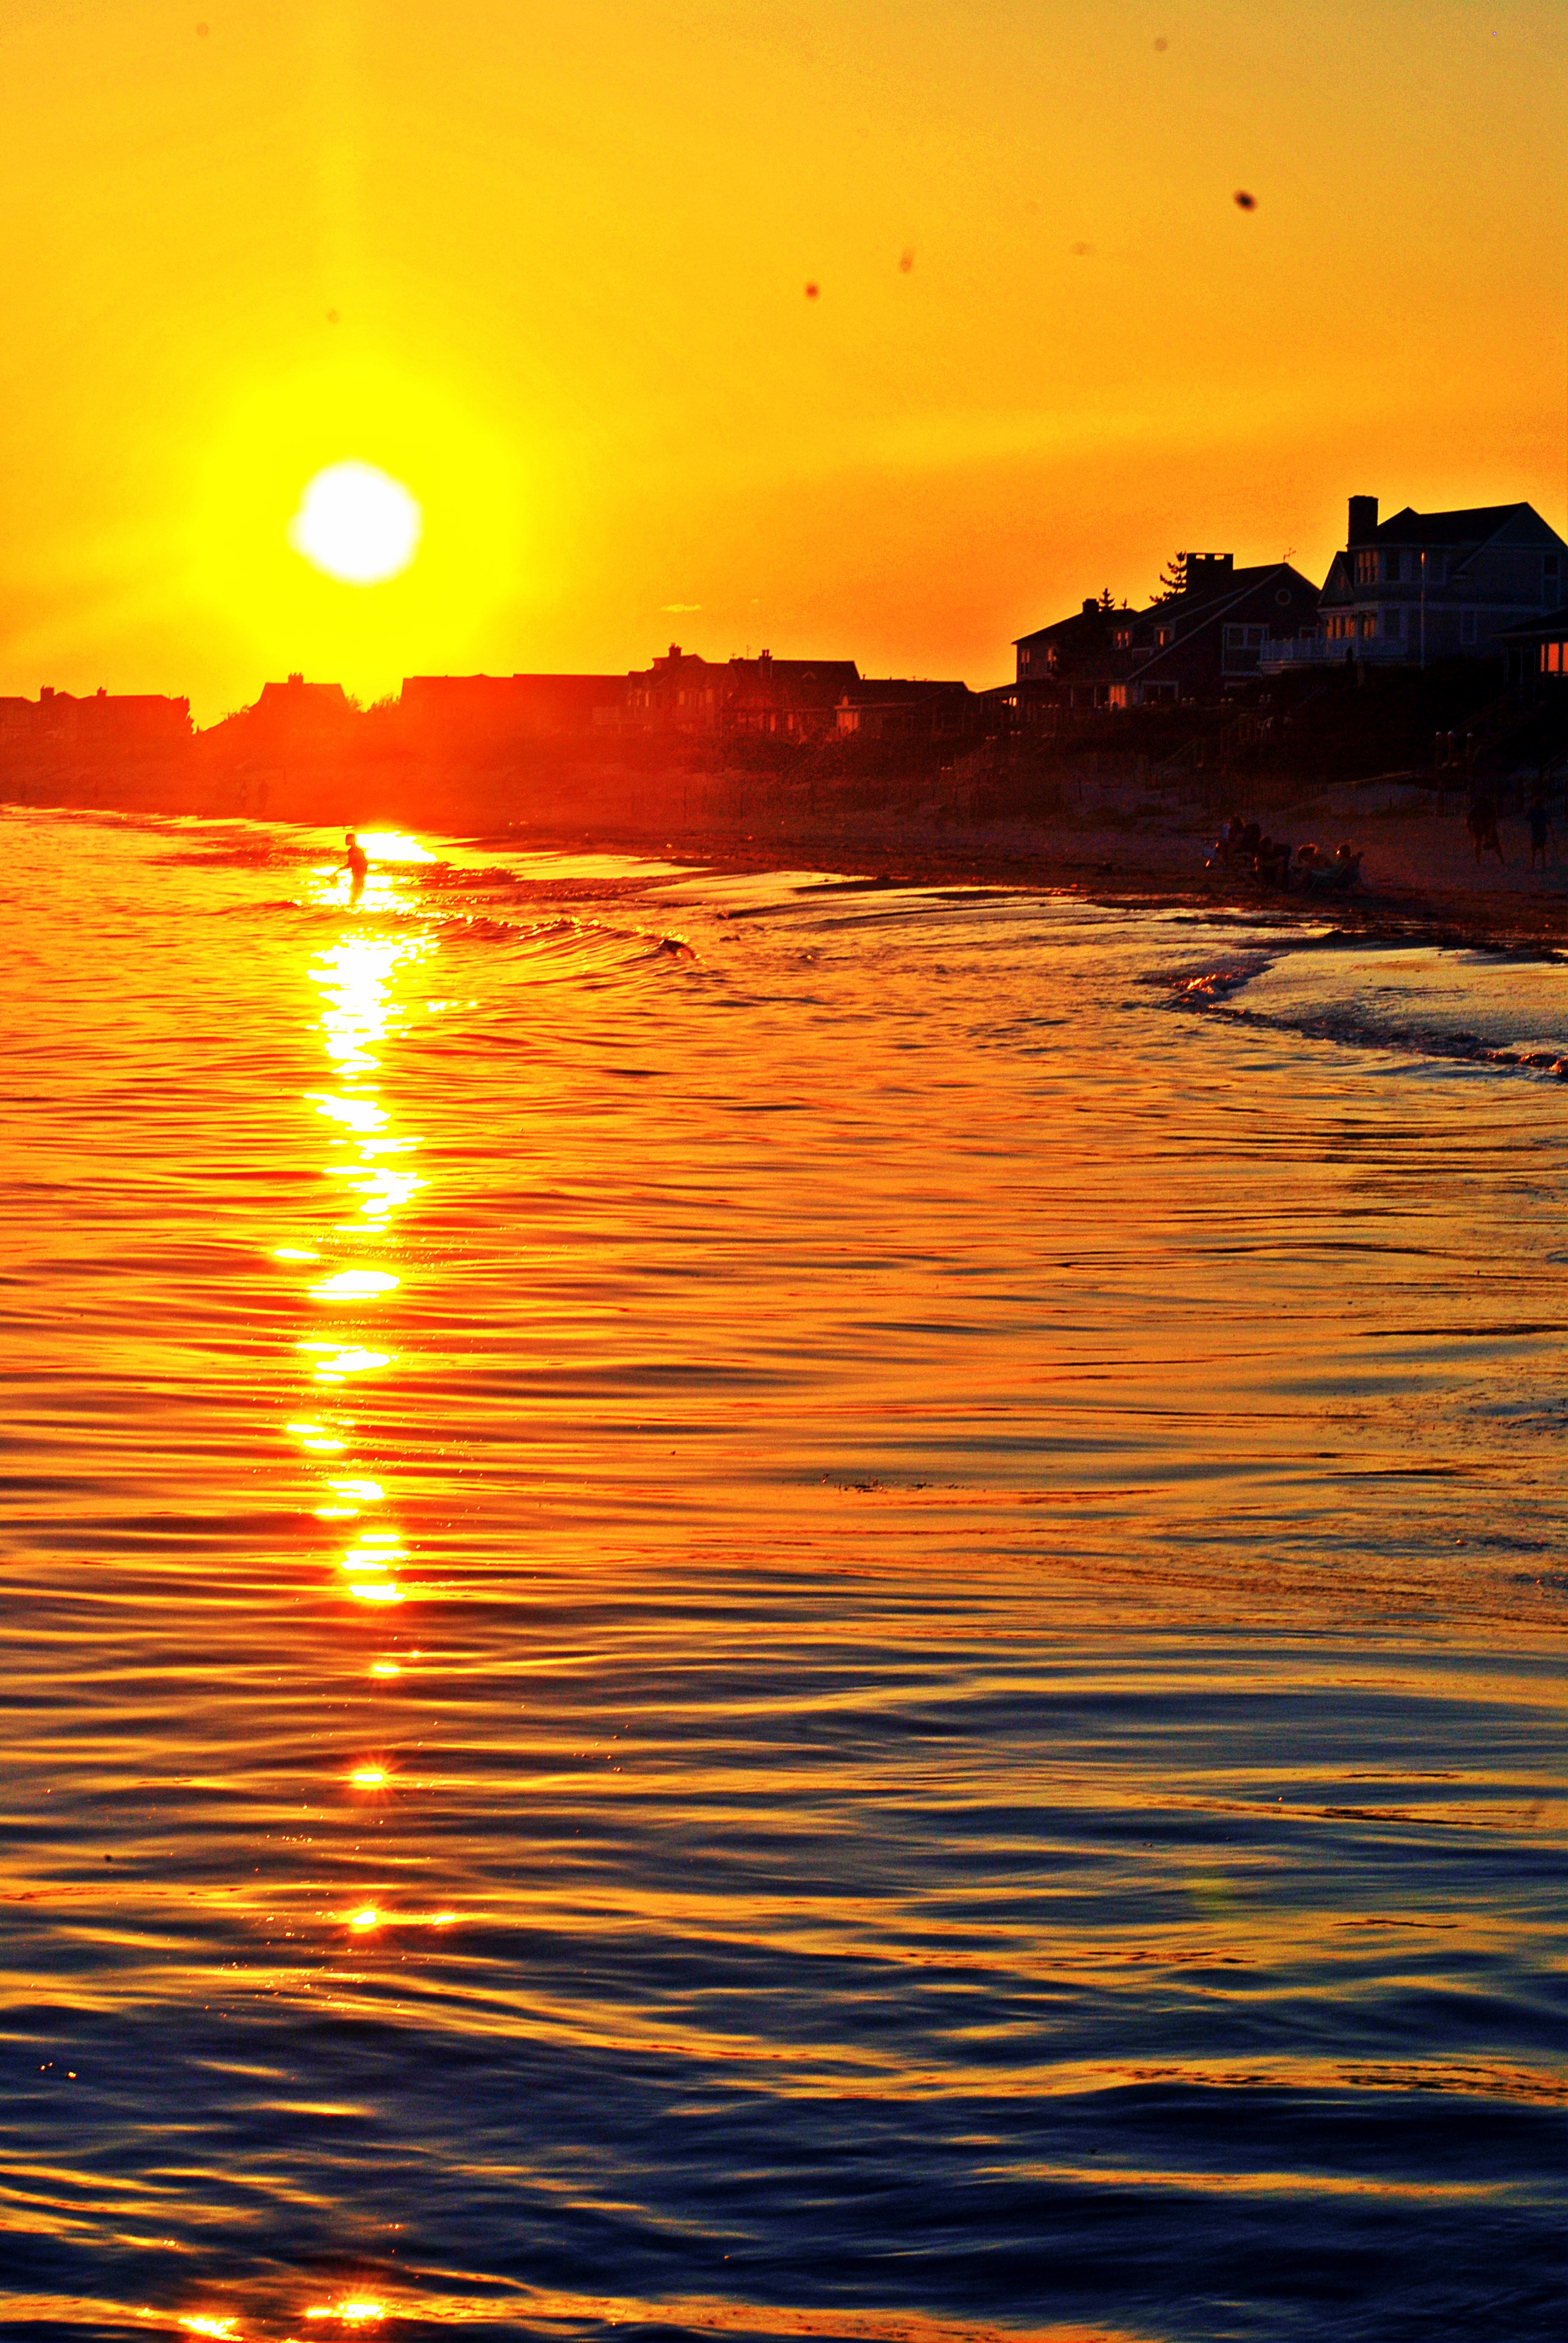
beach, sea, coast, ocean, horizon, sky, sun, sunrise, sunset, sunlight, morning, shore, wave, dawn, dusk, evening, reflection, afterglow, wind wave, red sky at morning